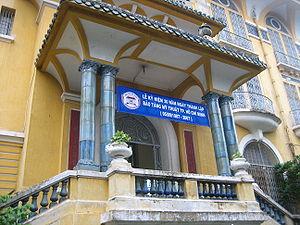
Le musée des Beaux-Arts de Saïgon est un élégant musée consacré à l'art vietnamien et cham. On peut y trouver des peintures et sculptures réalisées par des artistes vietnamiens. Le musée a un grand intérêt ethnographique. Il est installé dans une très belle et rare villa au style colonial français au centre sud de Saïgon.
Cet article liste de façon non exhaustive les musées du Viêt Nam: